Impact of the COVID-19 pandemic on religion

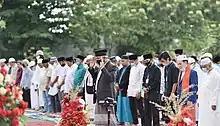
Muslims wearing face masks gather for the Eid al Adha prayer in Indonesia.

There is concern that the virus may be hard to control during the travel and gatherings around Ramadan, Eid al-Adha, and Eid al-Fitr. Congregations for Taraweeh prayers during Ramadan were cancelled in several countries as mosques worldwide were shut down. Council of Senior Scholars from Saudi Arabia urged the Muslim world in general to prepare for Ramadan while abiding to precautionary and preventive health measures regarding acts of worship, which includes avoiding gatherings such as communal Iftar and Suhur meals.